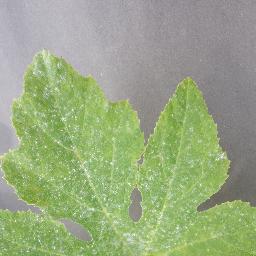
Label: Squash___Powdery_mildew